Contrada of the Tortoise

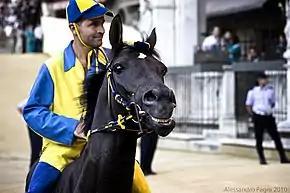
Luigi Bruschelli on Istriceddu: the two won August 16, 2010, Palio for the Tartuca

The Tartuca's only rival is the Chiocciola, the Contrada known as the "drowners of saints". Their rivalry is one of the oldest and most deeply rooted in the history of the Palio of Siena; it has the distinction of having been interrupted and then resumed several times over the centuries. As with other existing rivalries between the Contrade, it also has its roots in discussions about territorial boundaries: some evidence of clashes between the two Contrade dating back even to the period before 1652 confirms this.